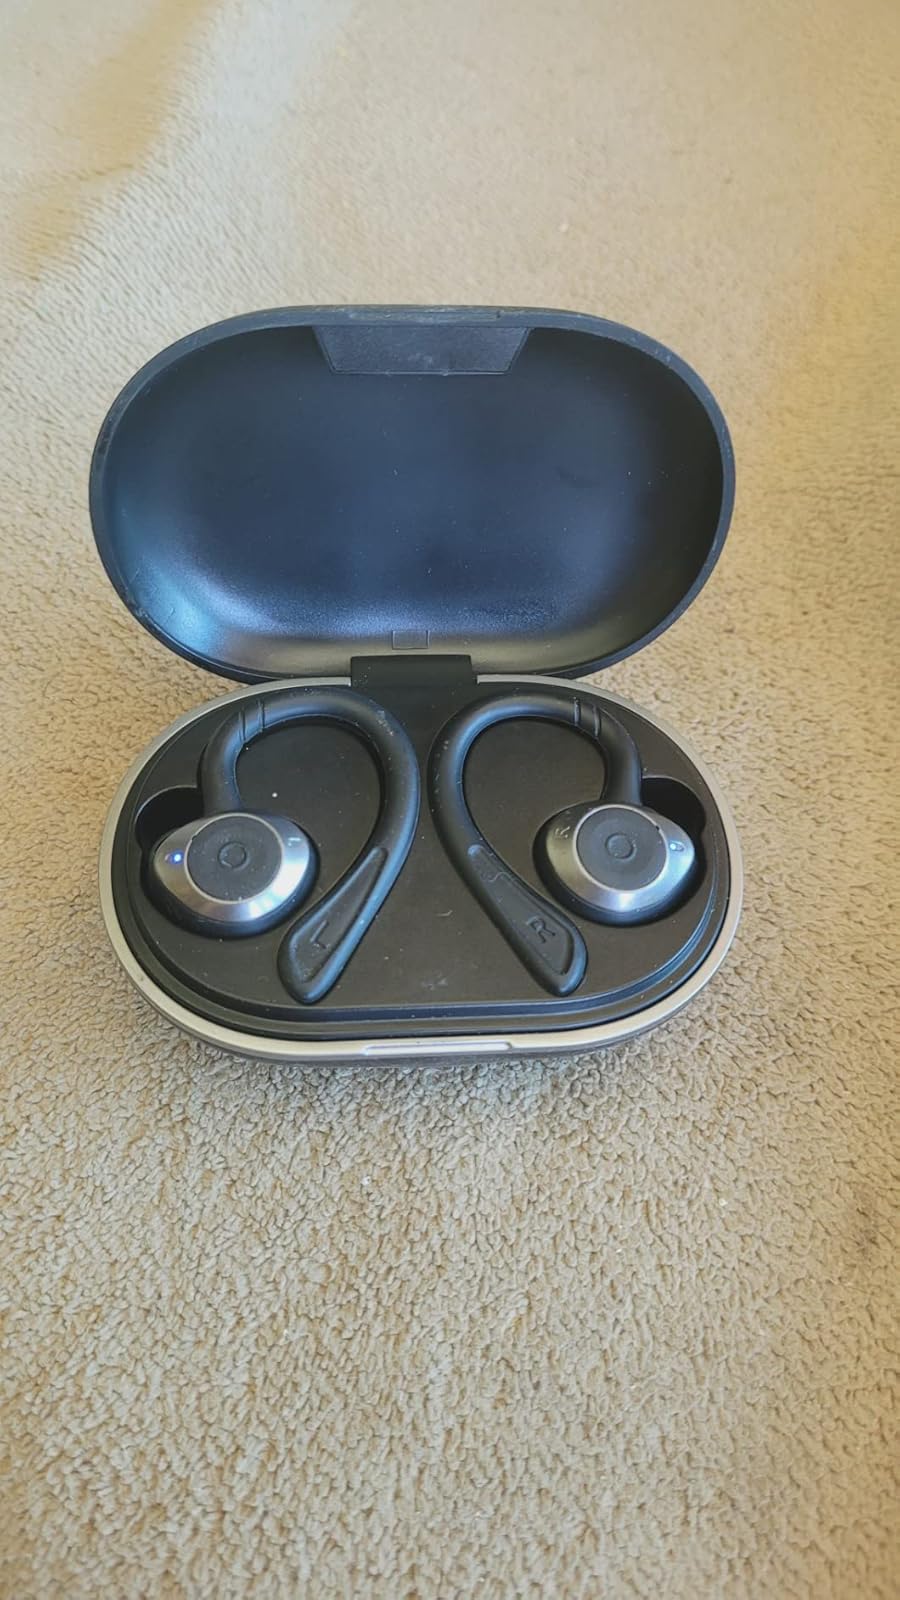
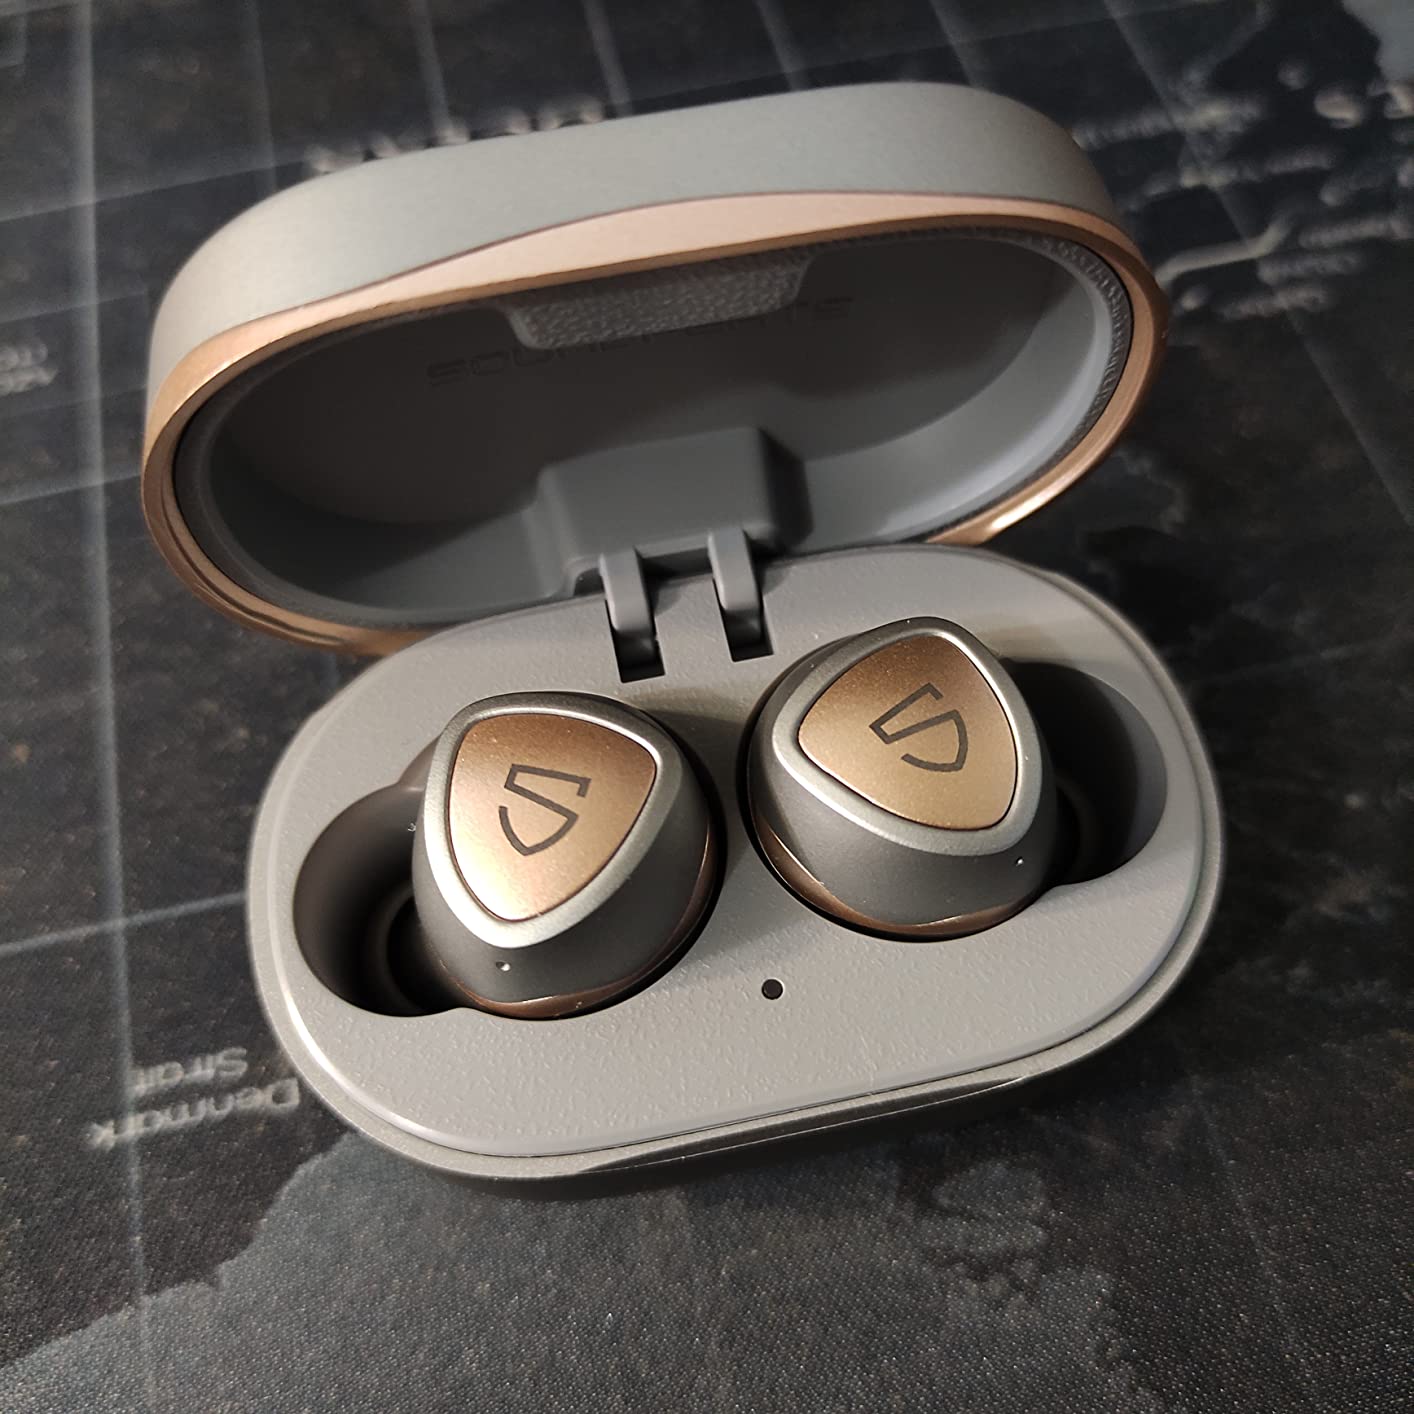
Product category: earbuds
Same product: no